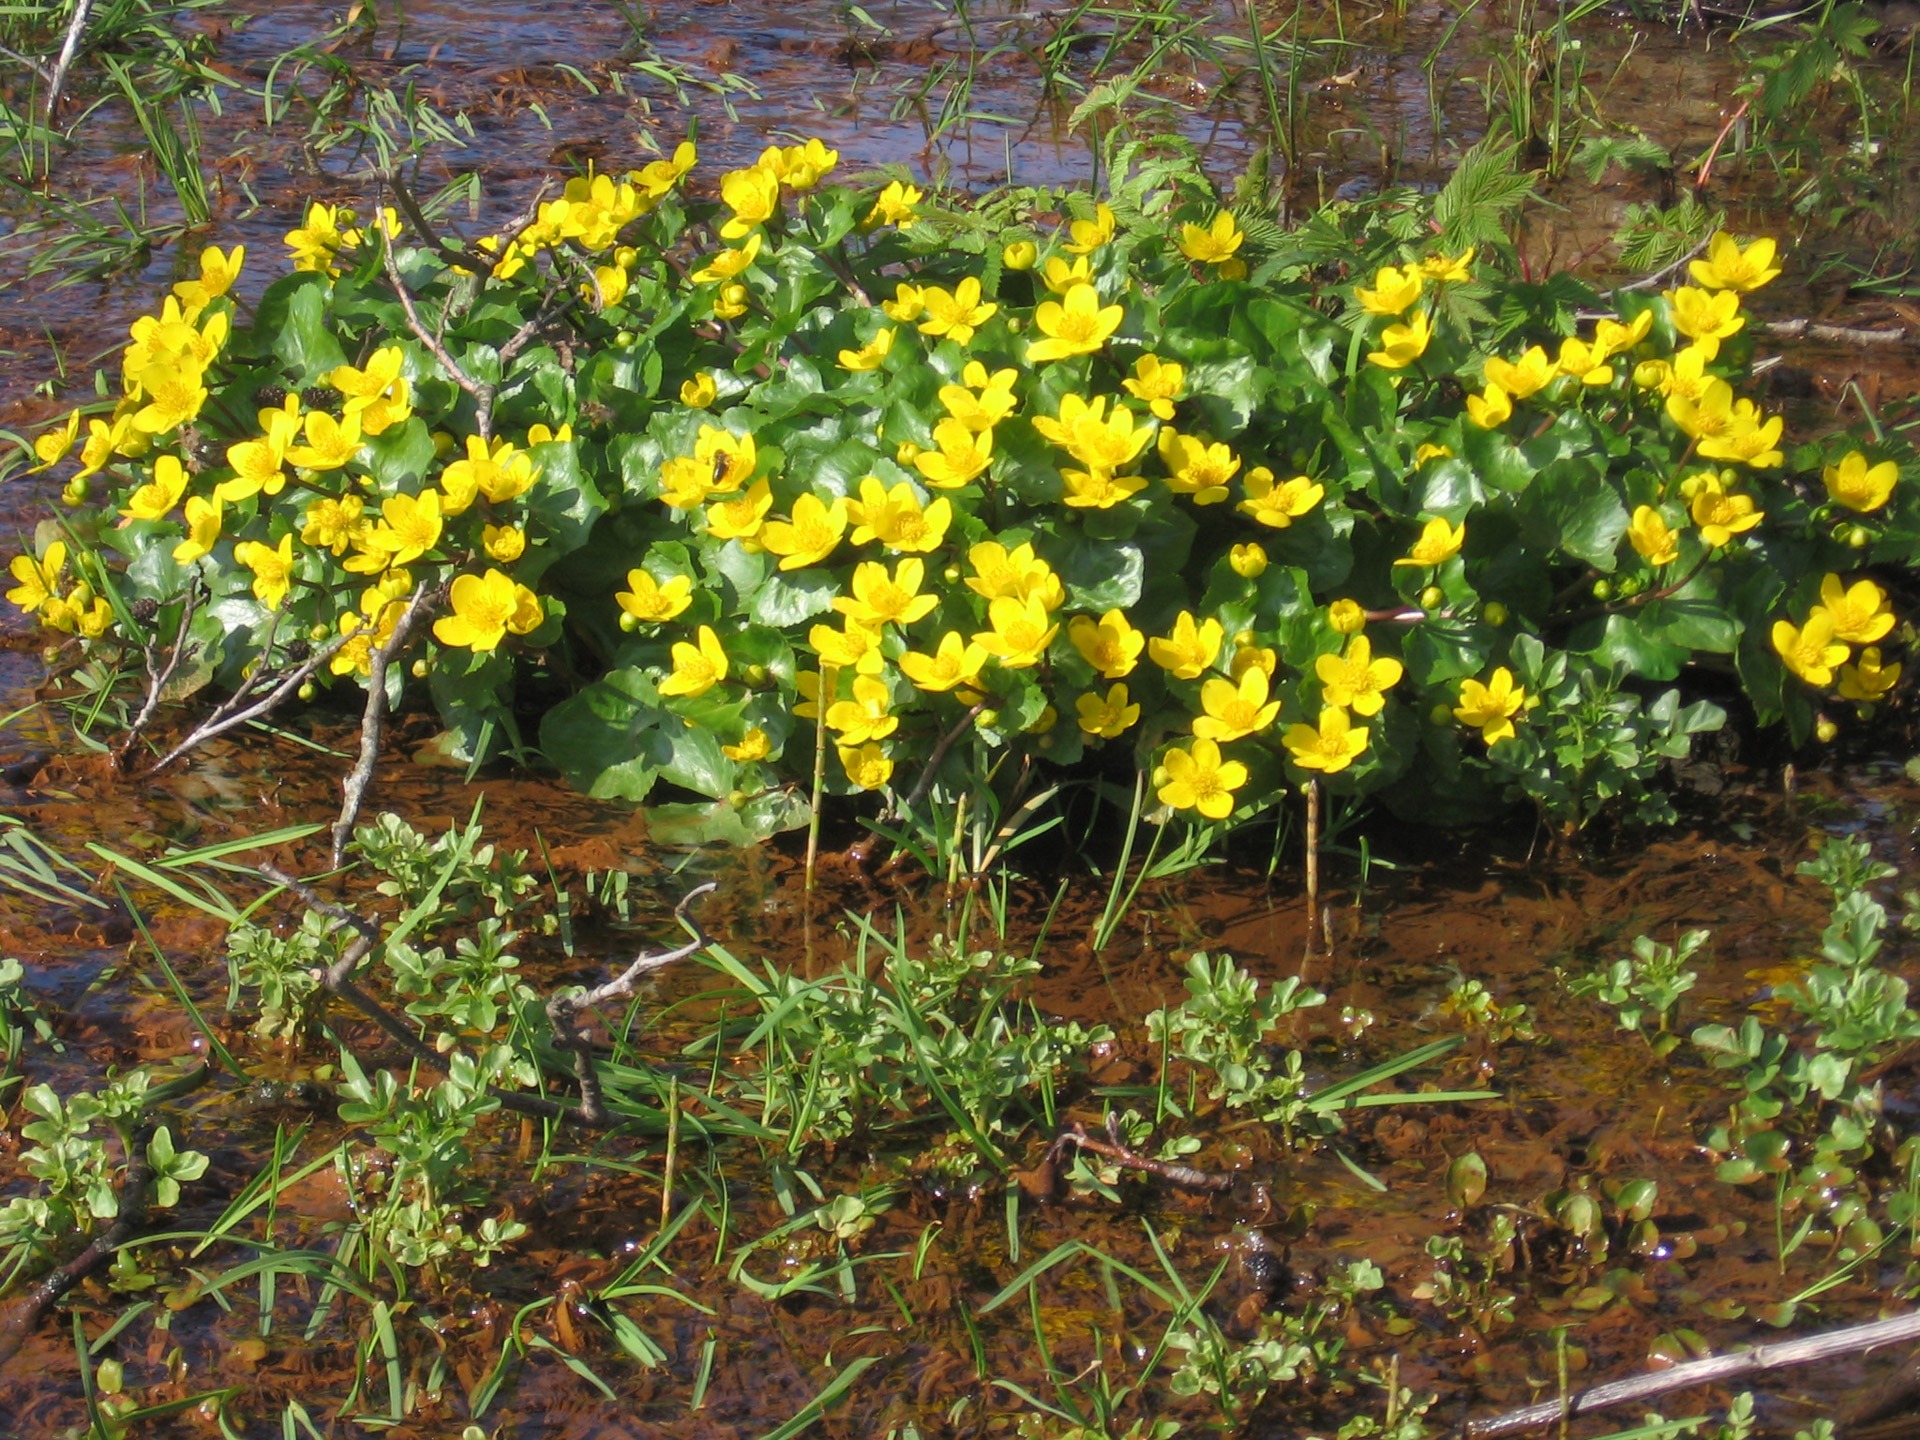
blossom, plant, stem, leaf, flower, bloom, floral, environment, herb, natural, botany, agriculture, garden, flora, botanical, plants, wildflower, flowers, flower bed, outdoors, vegetation, petals, shrub, wildflowers, horticulture, buttercup, spring flower, organic, flowering plant, daisy family, annual plant, land plant